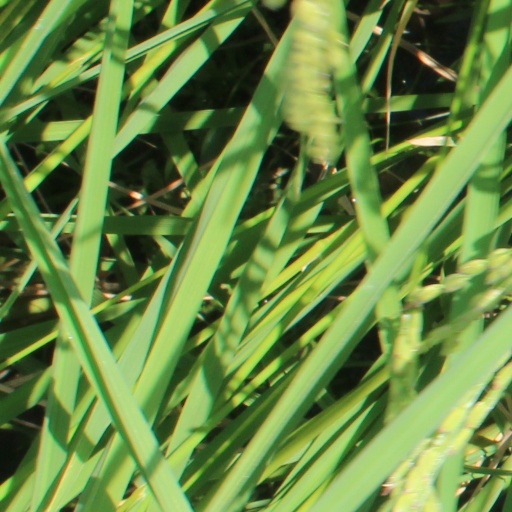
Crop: rice